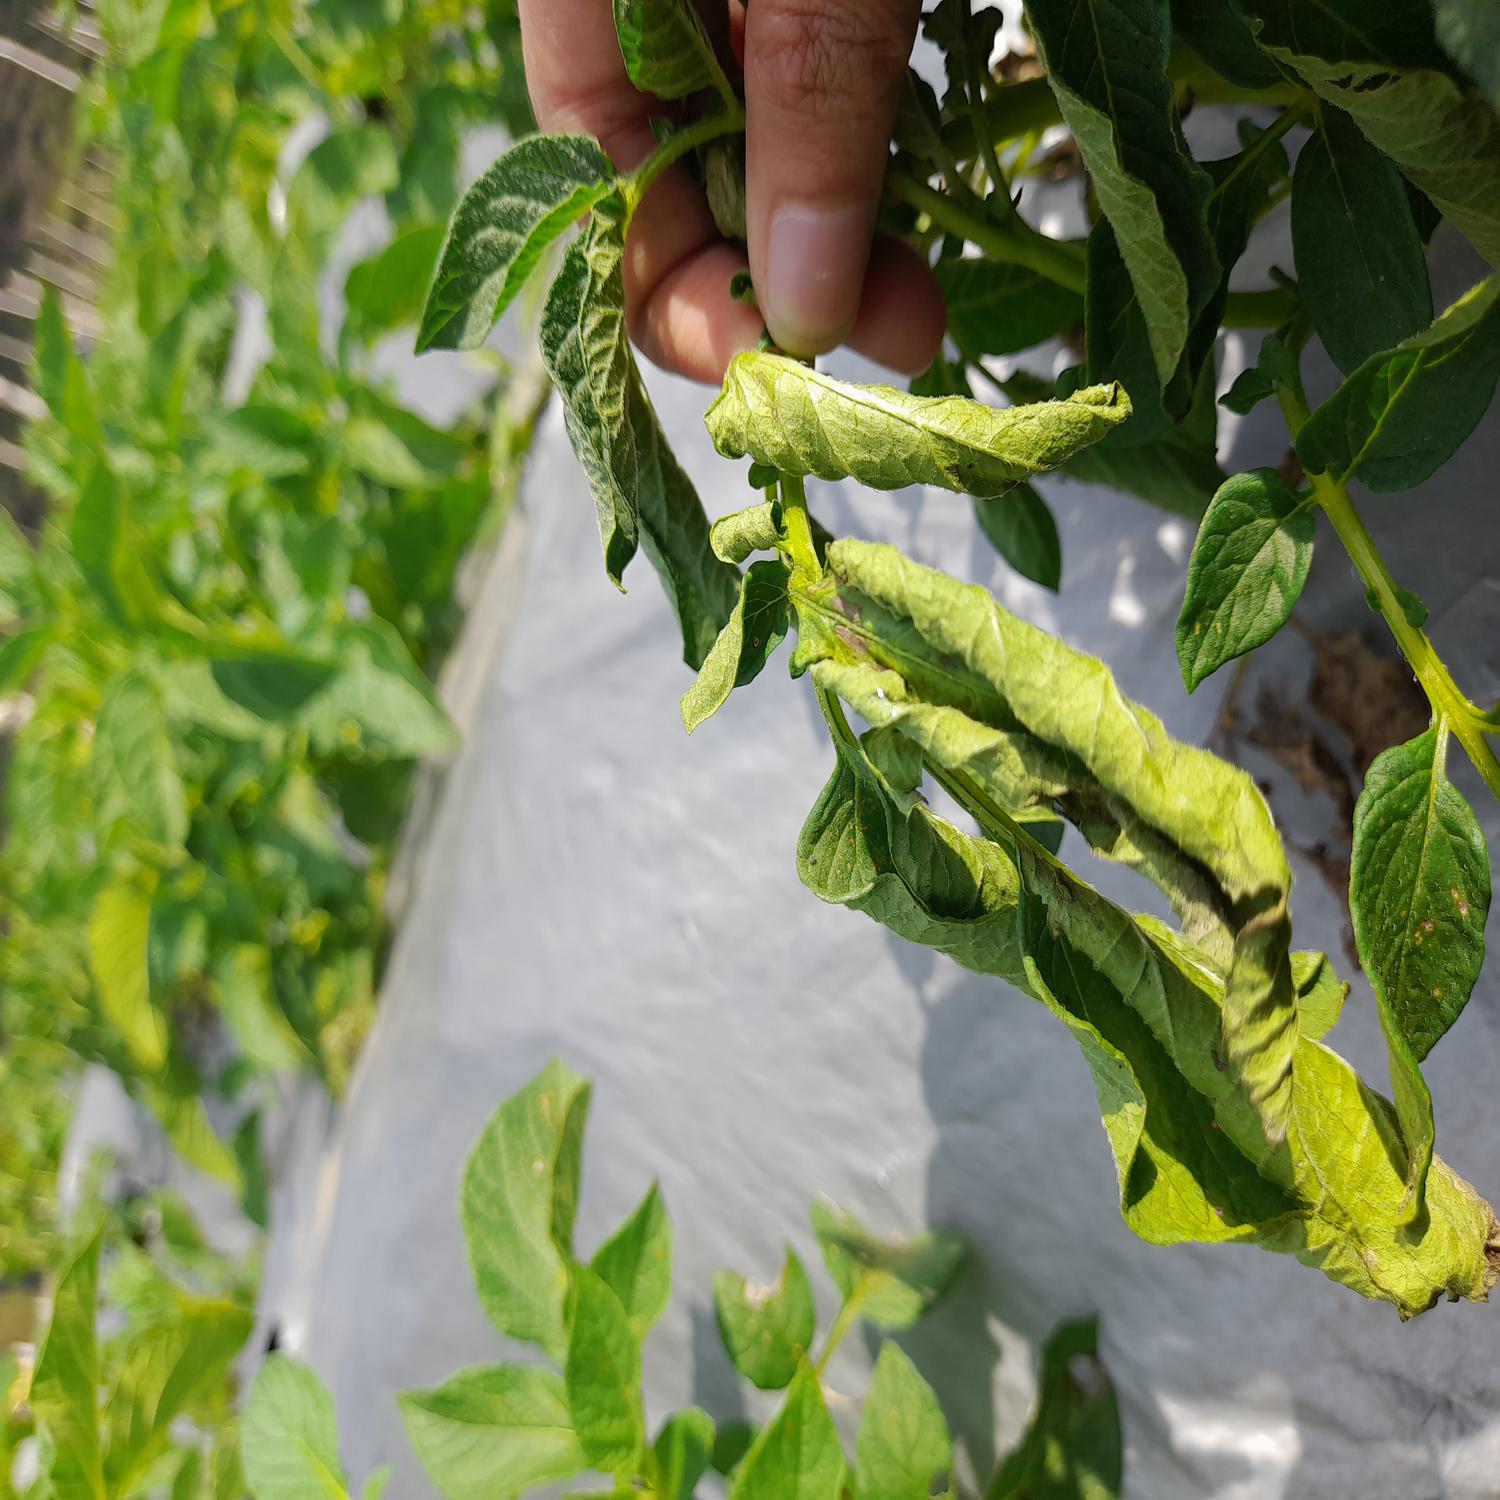
Label: Bacteria